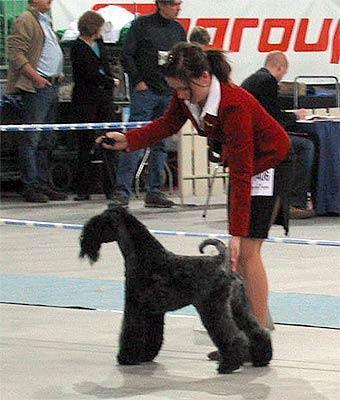
Kerry_blue_terrier